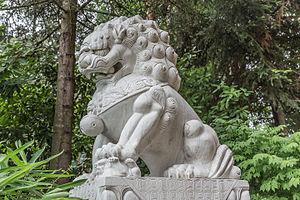
Statue en marbre au ZooParc de Beauval à Saint-Aignan-sur-Cher, France.
La sculpture sur pierre est une activité ancienne consistant à façonner des morceaux de pierres ou de roches brutes par l'élimination contrôlée de matériau, c'est l'acte de mise en forme artistique de la pierre.